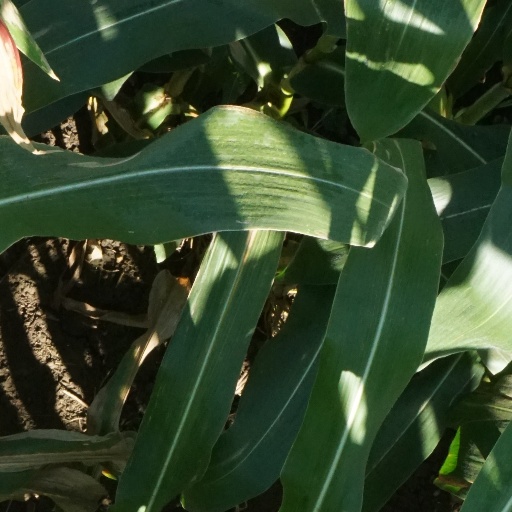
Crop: maize; corn